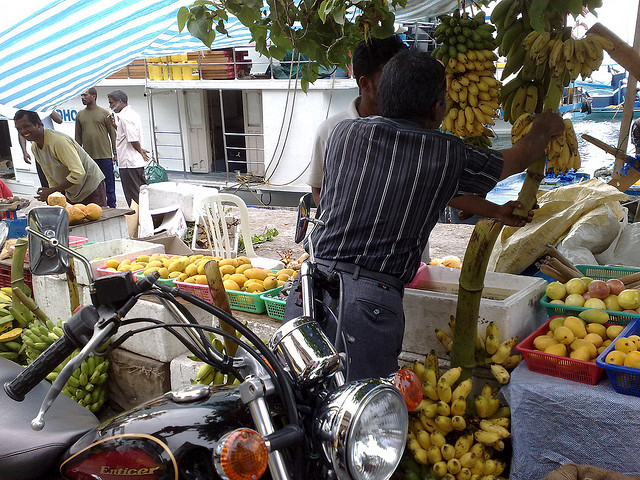
user: Given an image and a question. Answer the question in a short answer. Question: What common drink is made from the yellow fruit in this picture? Short Answer:
assistant: lemonade